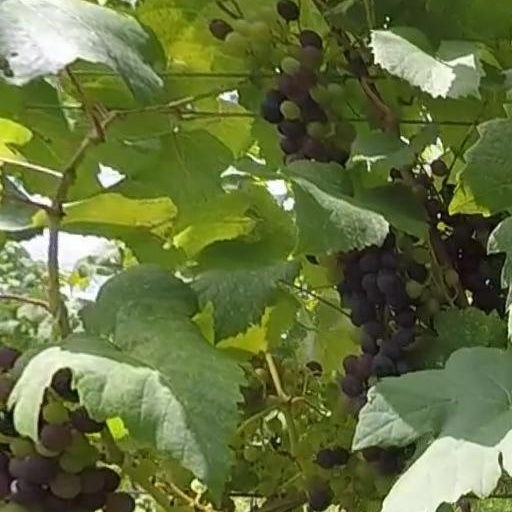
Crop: grape